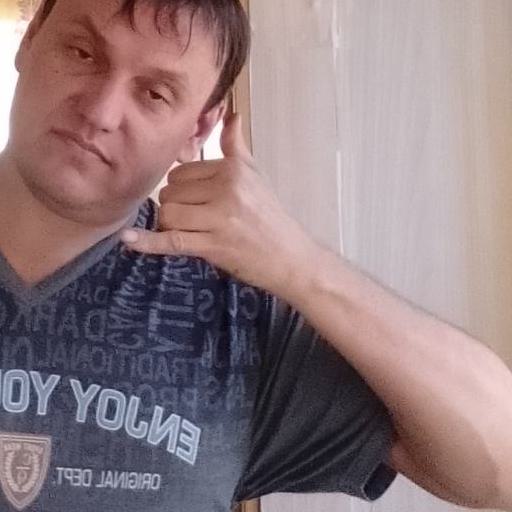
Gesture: call